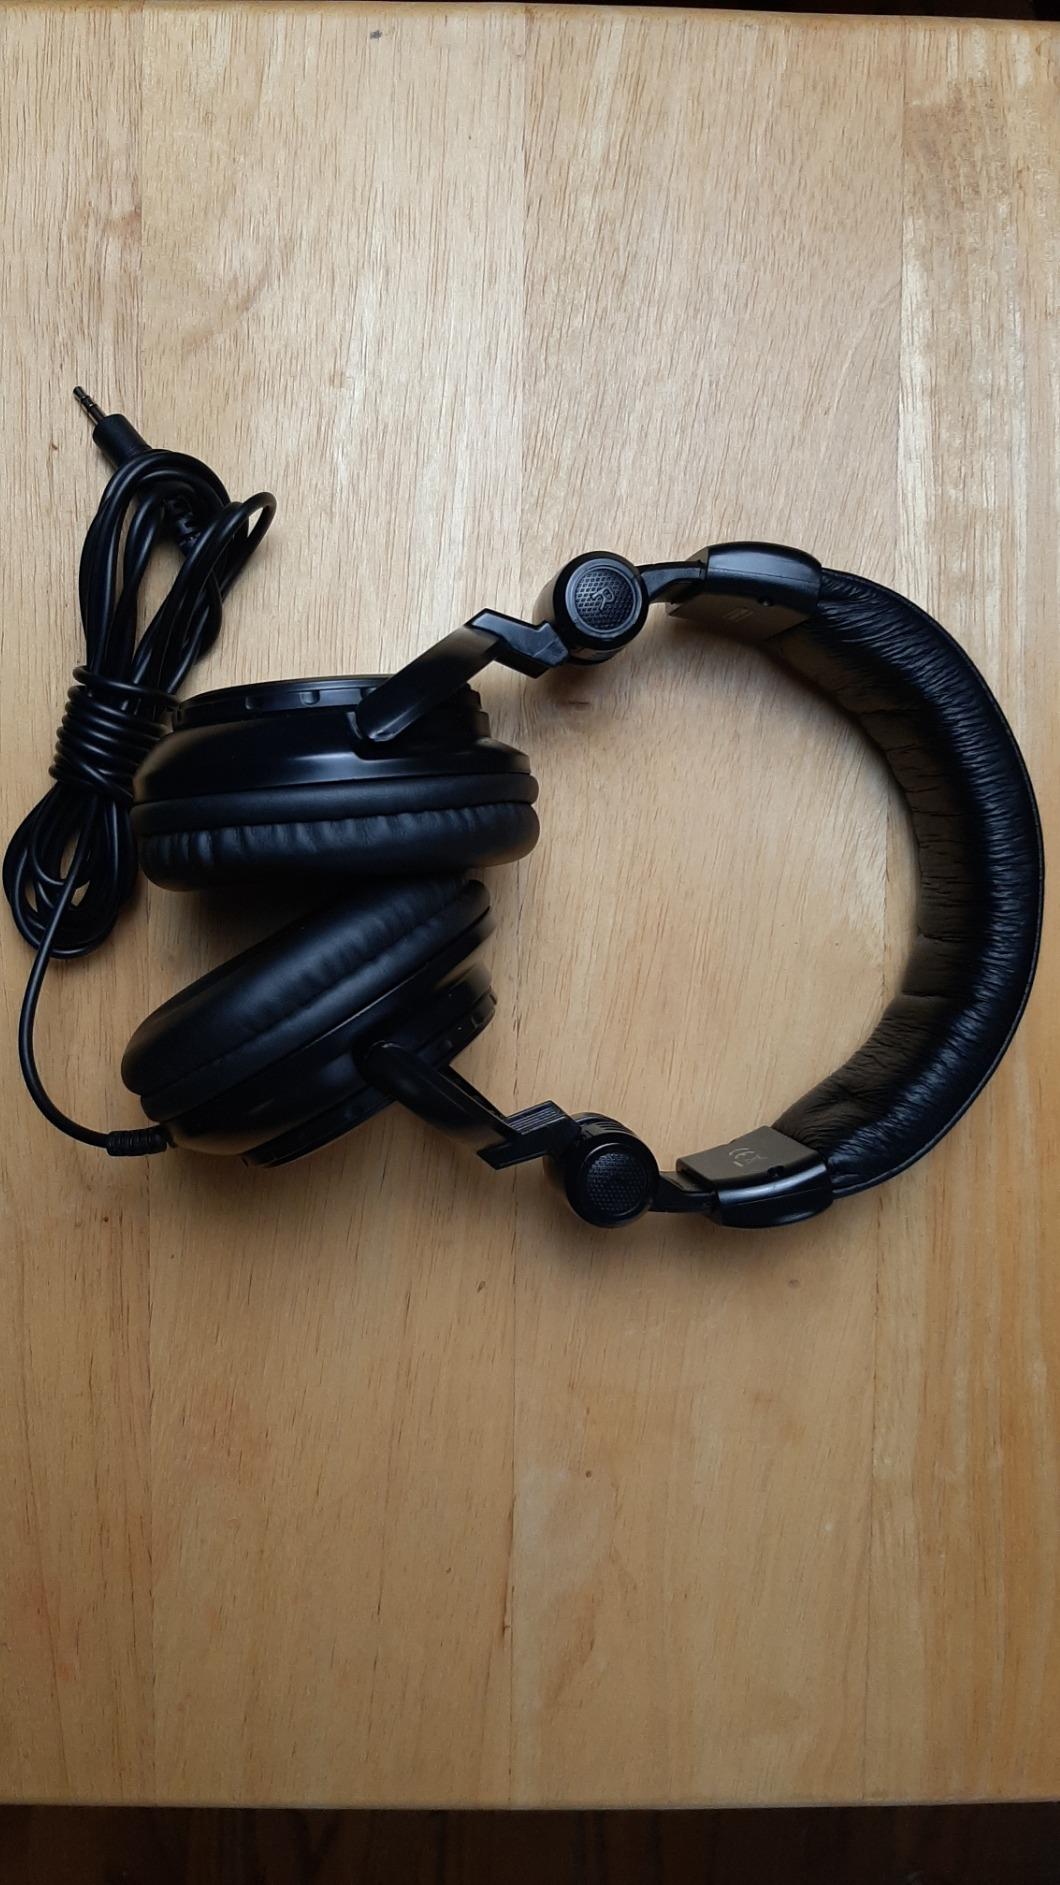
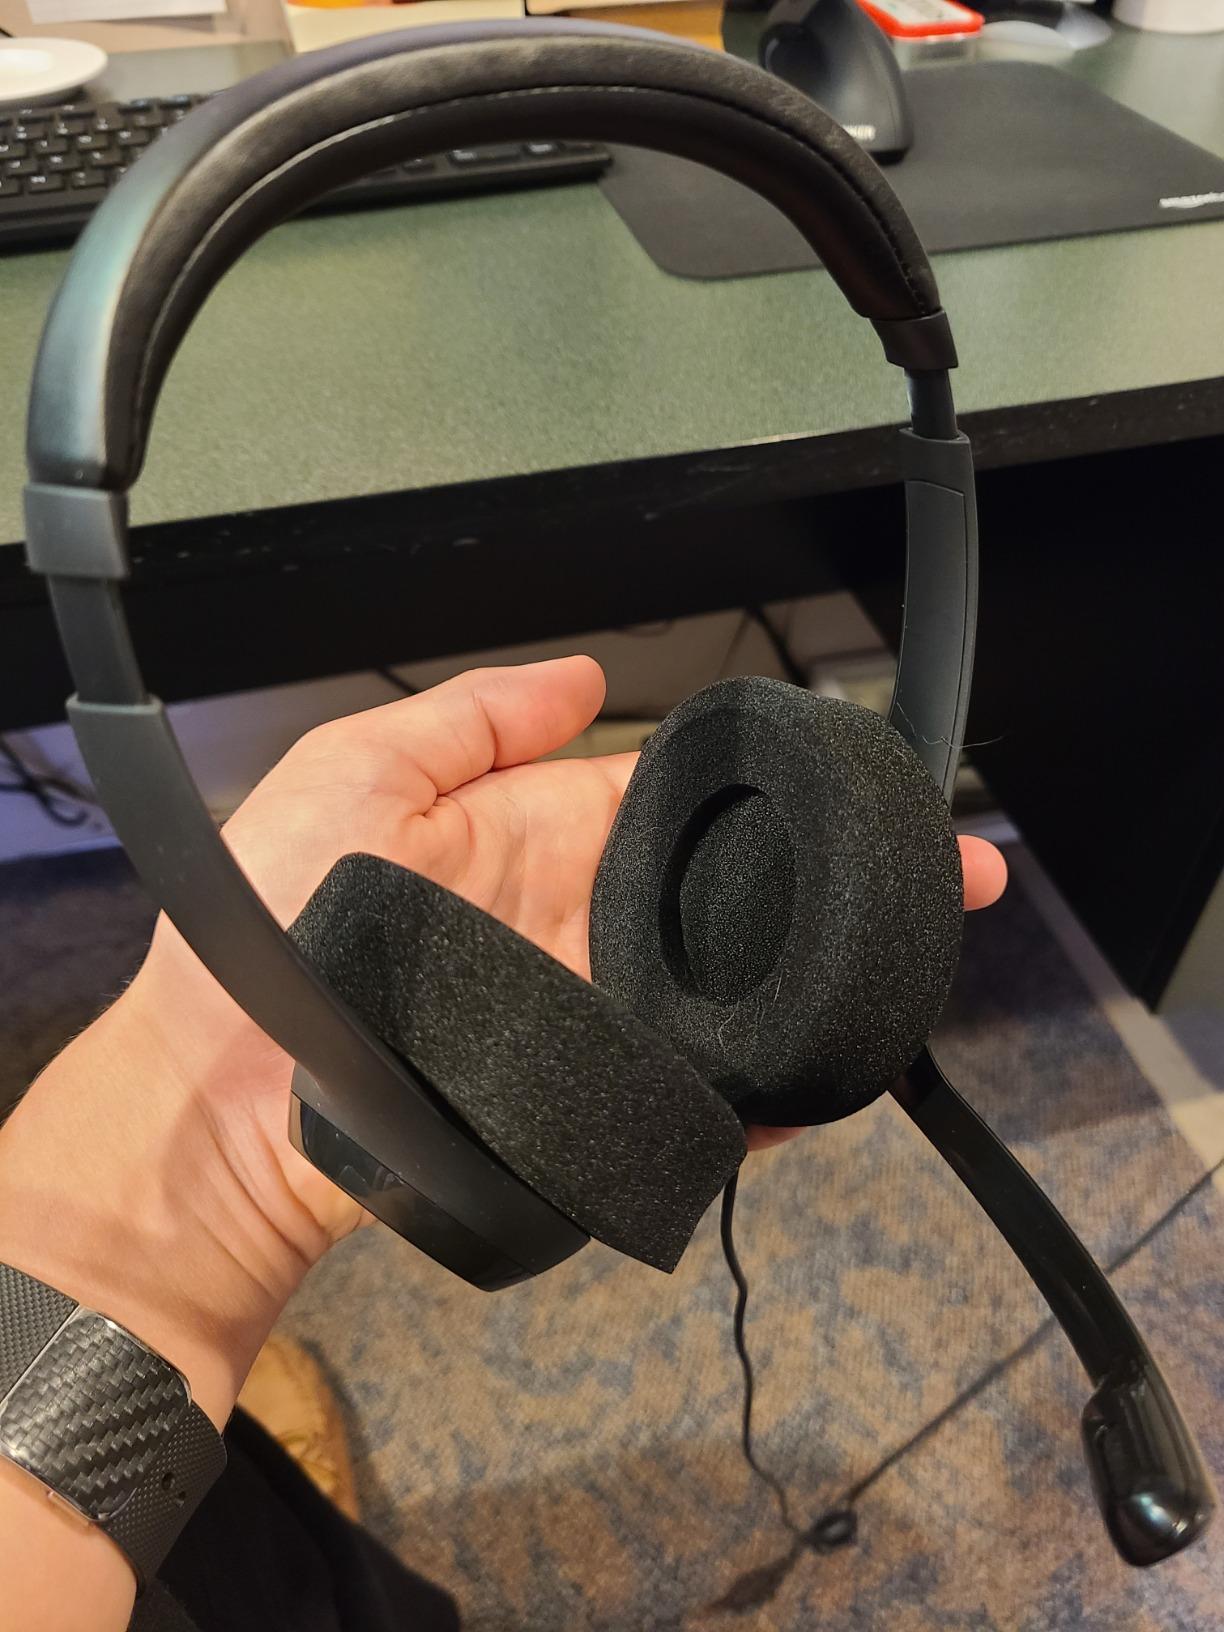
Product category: headphones
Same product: no